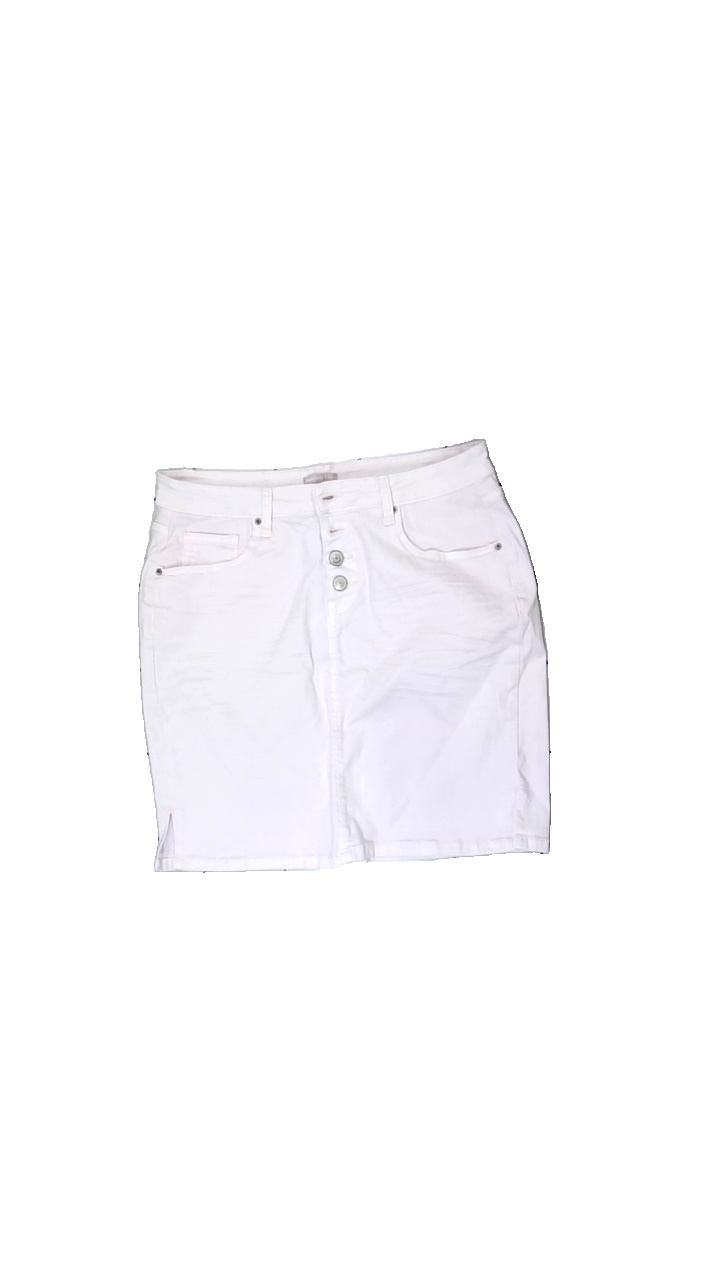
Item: Skirt (Ladies)
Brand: Sincerely Loved
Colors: Pink
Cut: Regular
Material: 100% cotton
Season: Summer
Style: Denim
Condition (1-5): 1
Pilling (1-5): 4
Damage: Stretchmarks
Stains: Minor
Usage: Export
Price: <50